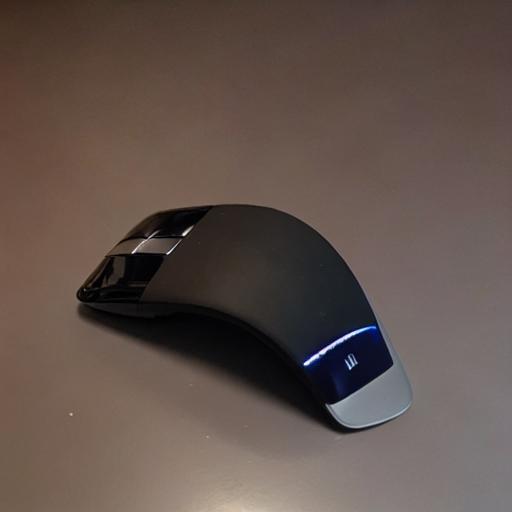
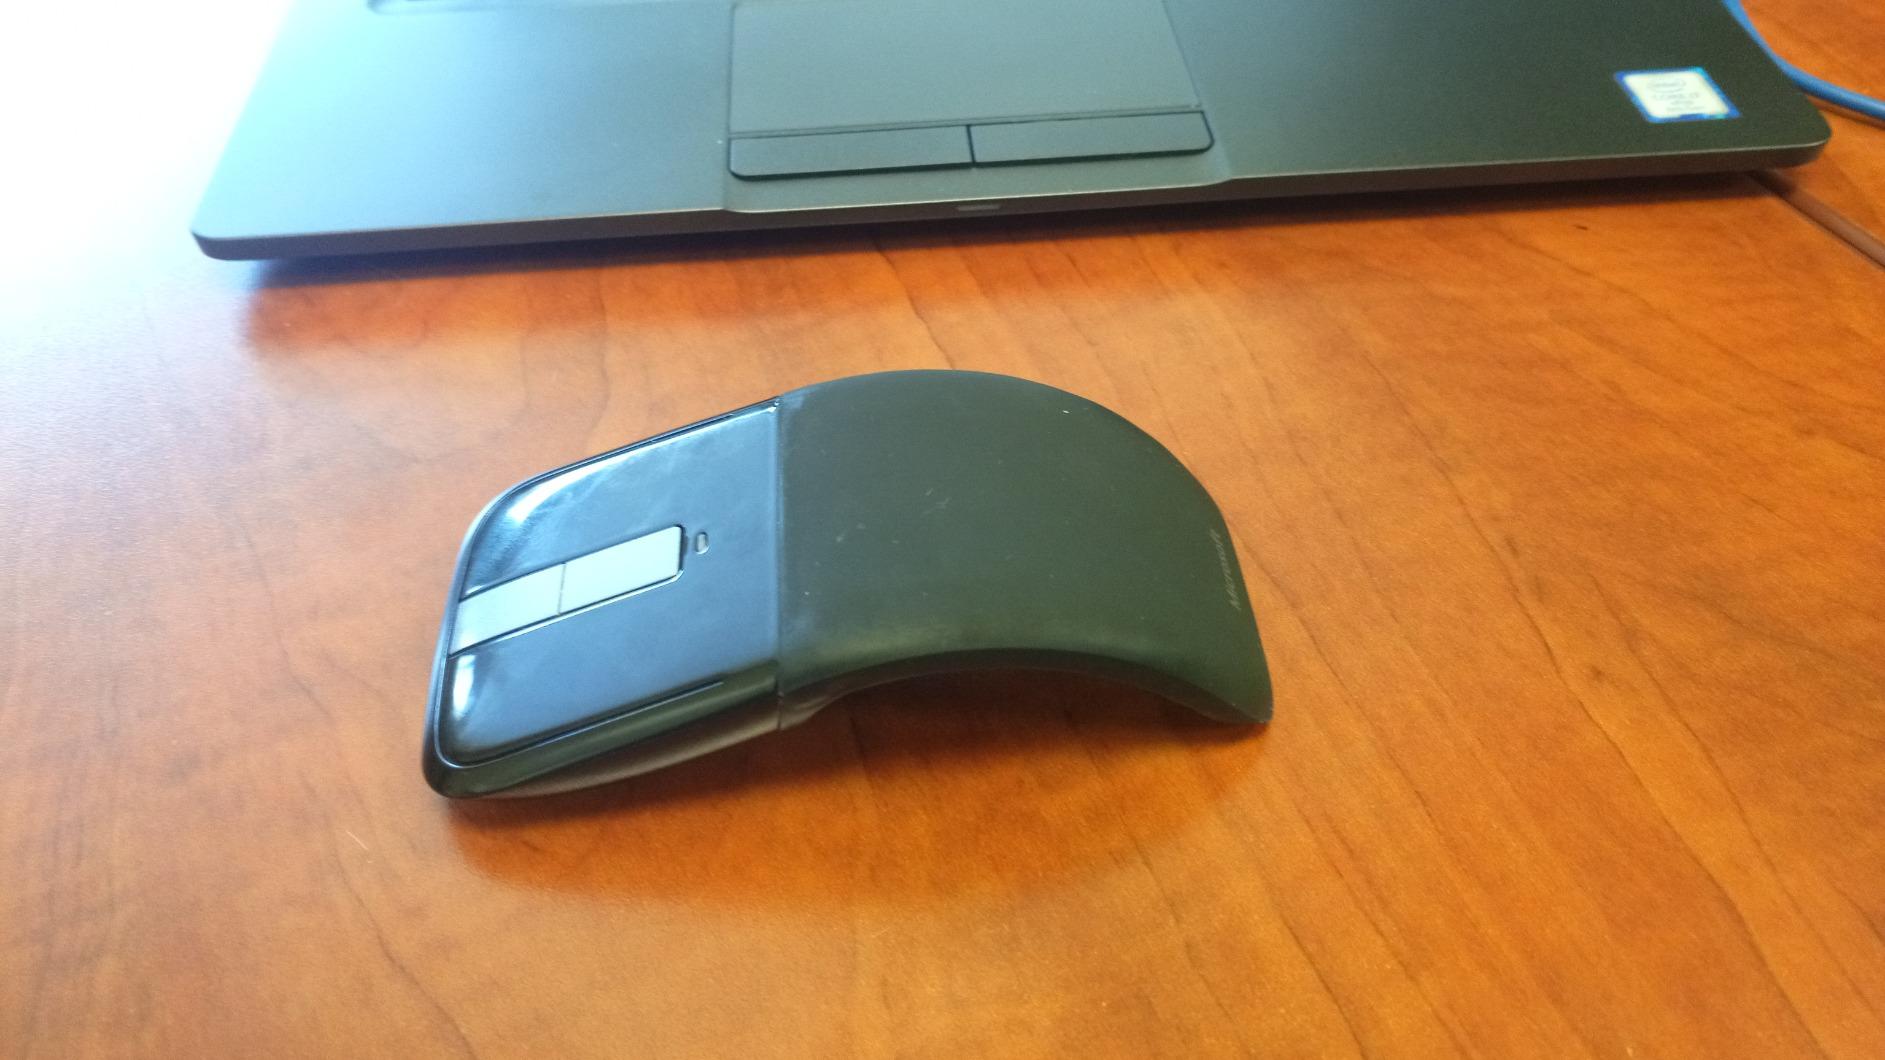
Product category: mouse
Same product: no